Skillebekk

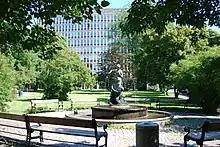
Skillebekkparken

Skillebekk is a neighbourhood of Oslo, Norway. It is located near Solli plass in the West End of Oslo, and is served by the station Skillebekk on the Skøyen Line. The name originates from "Skillebekken", a brook between Bymarken and Frogner Hovedgård.